Delémont

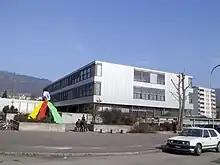
Primary school in Delémont

In Delémont about 3,706 or (32.6%) of the population have completed non-mandatory upper secondary education, and 1,308 or (11.5%) have completed additional higher education (either university or a "Fachhochschule"). Of the 1,308 who completed tertiary schooling, 54.1% were Swiss men, 28.3% were Swiss women, 10.2% were non-Swiss men and 7.5% were non-Swiss women.